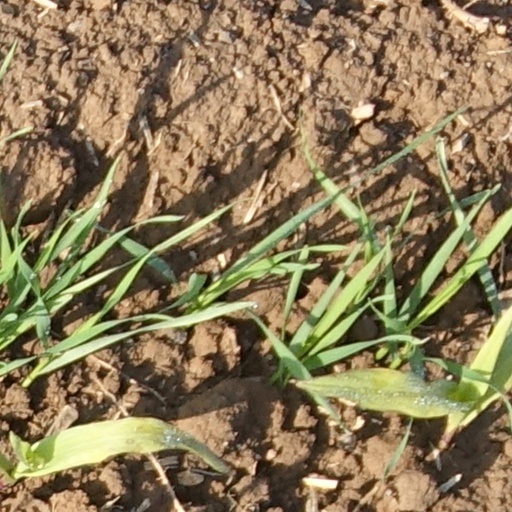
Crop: wheat